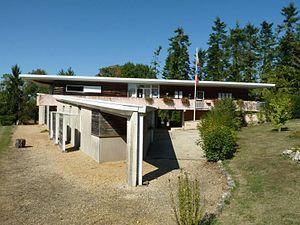
mairie de Charras (16), France
Charras est une commune du Sud-Ouest de la France, située dans le département de la Charente.